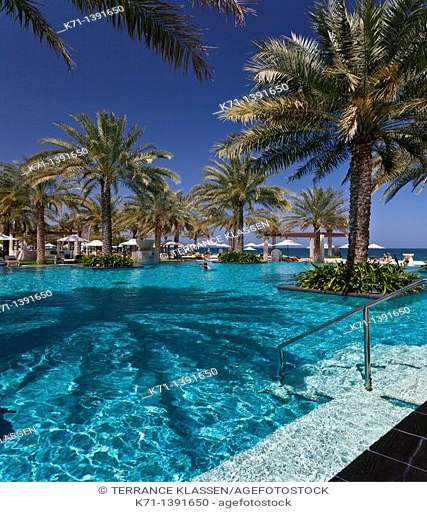
the swimming pool and resort